Question: Please indicate a possible affordance area of sit_on_chair that can be used for placing things on
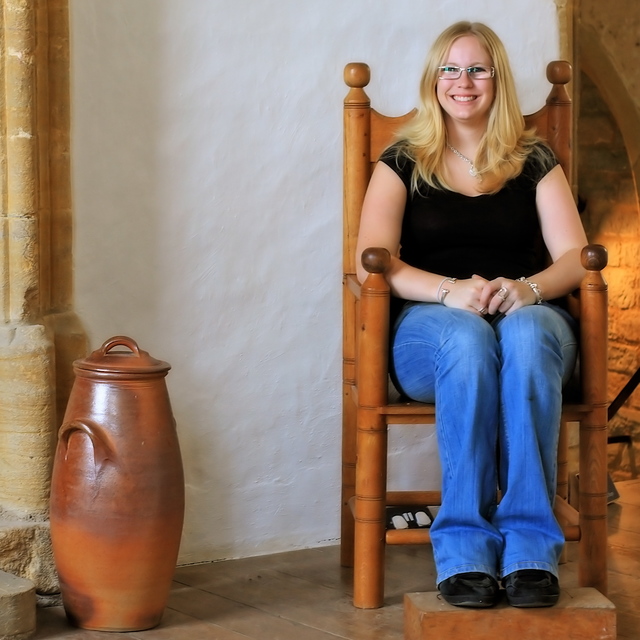
Answer: [355.961, 343.974, 591.531, 408.599]